Eastern span replacement of the San Francisco–Oakland Bay Bridge

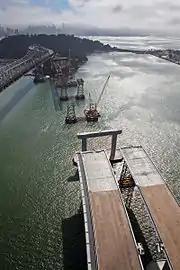
July 31, 2009: First eastern main span support (E2), with partial truss falsework beyond

Being asymmetrical, the shorter western span must be pulled down against the forces imposed by the longer eastern span. To avoid vertical uplift in the supporting columns (W2), the uplift at pier W2 is fully counterbalanced by a massive concrete end weight, which also carries the turning saddles for the main cables. As seen in the northwest corner image above, there is an upward component to the tension force provided by the main cable, and it is this component that removes most of the weight of the end cap from its columns. (The greater, horizontal, component is countered by the compressive forces exerted by the deck box girders, as is characteristic of this type of bridge.)